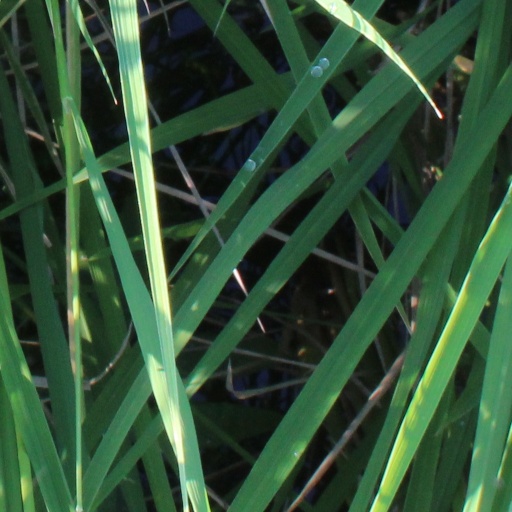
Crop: rice